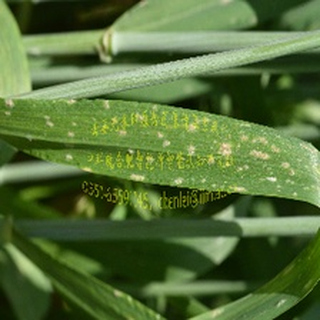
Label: wheat_mildew